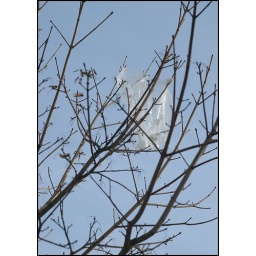
Plastic bag in a tree